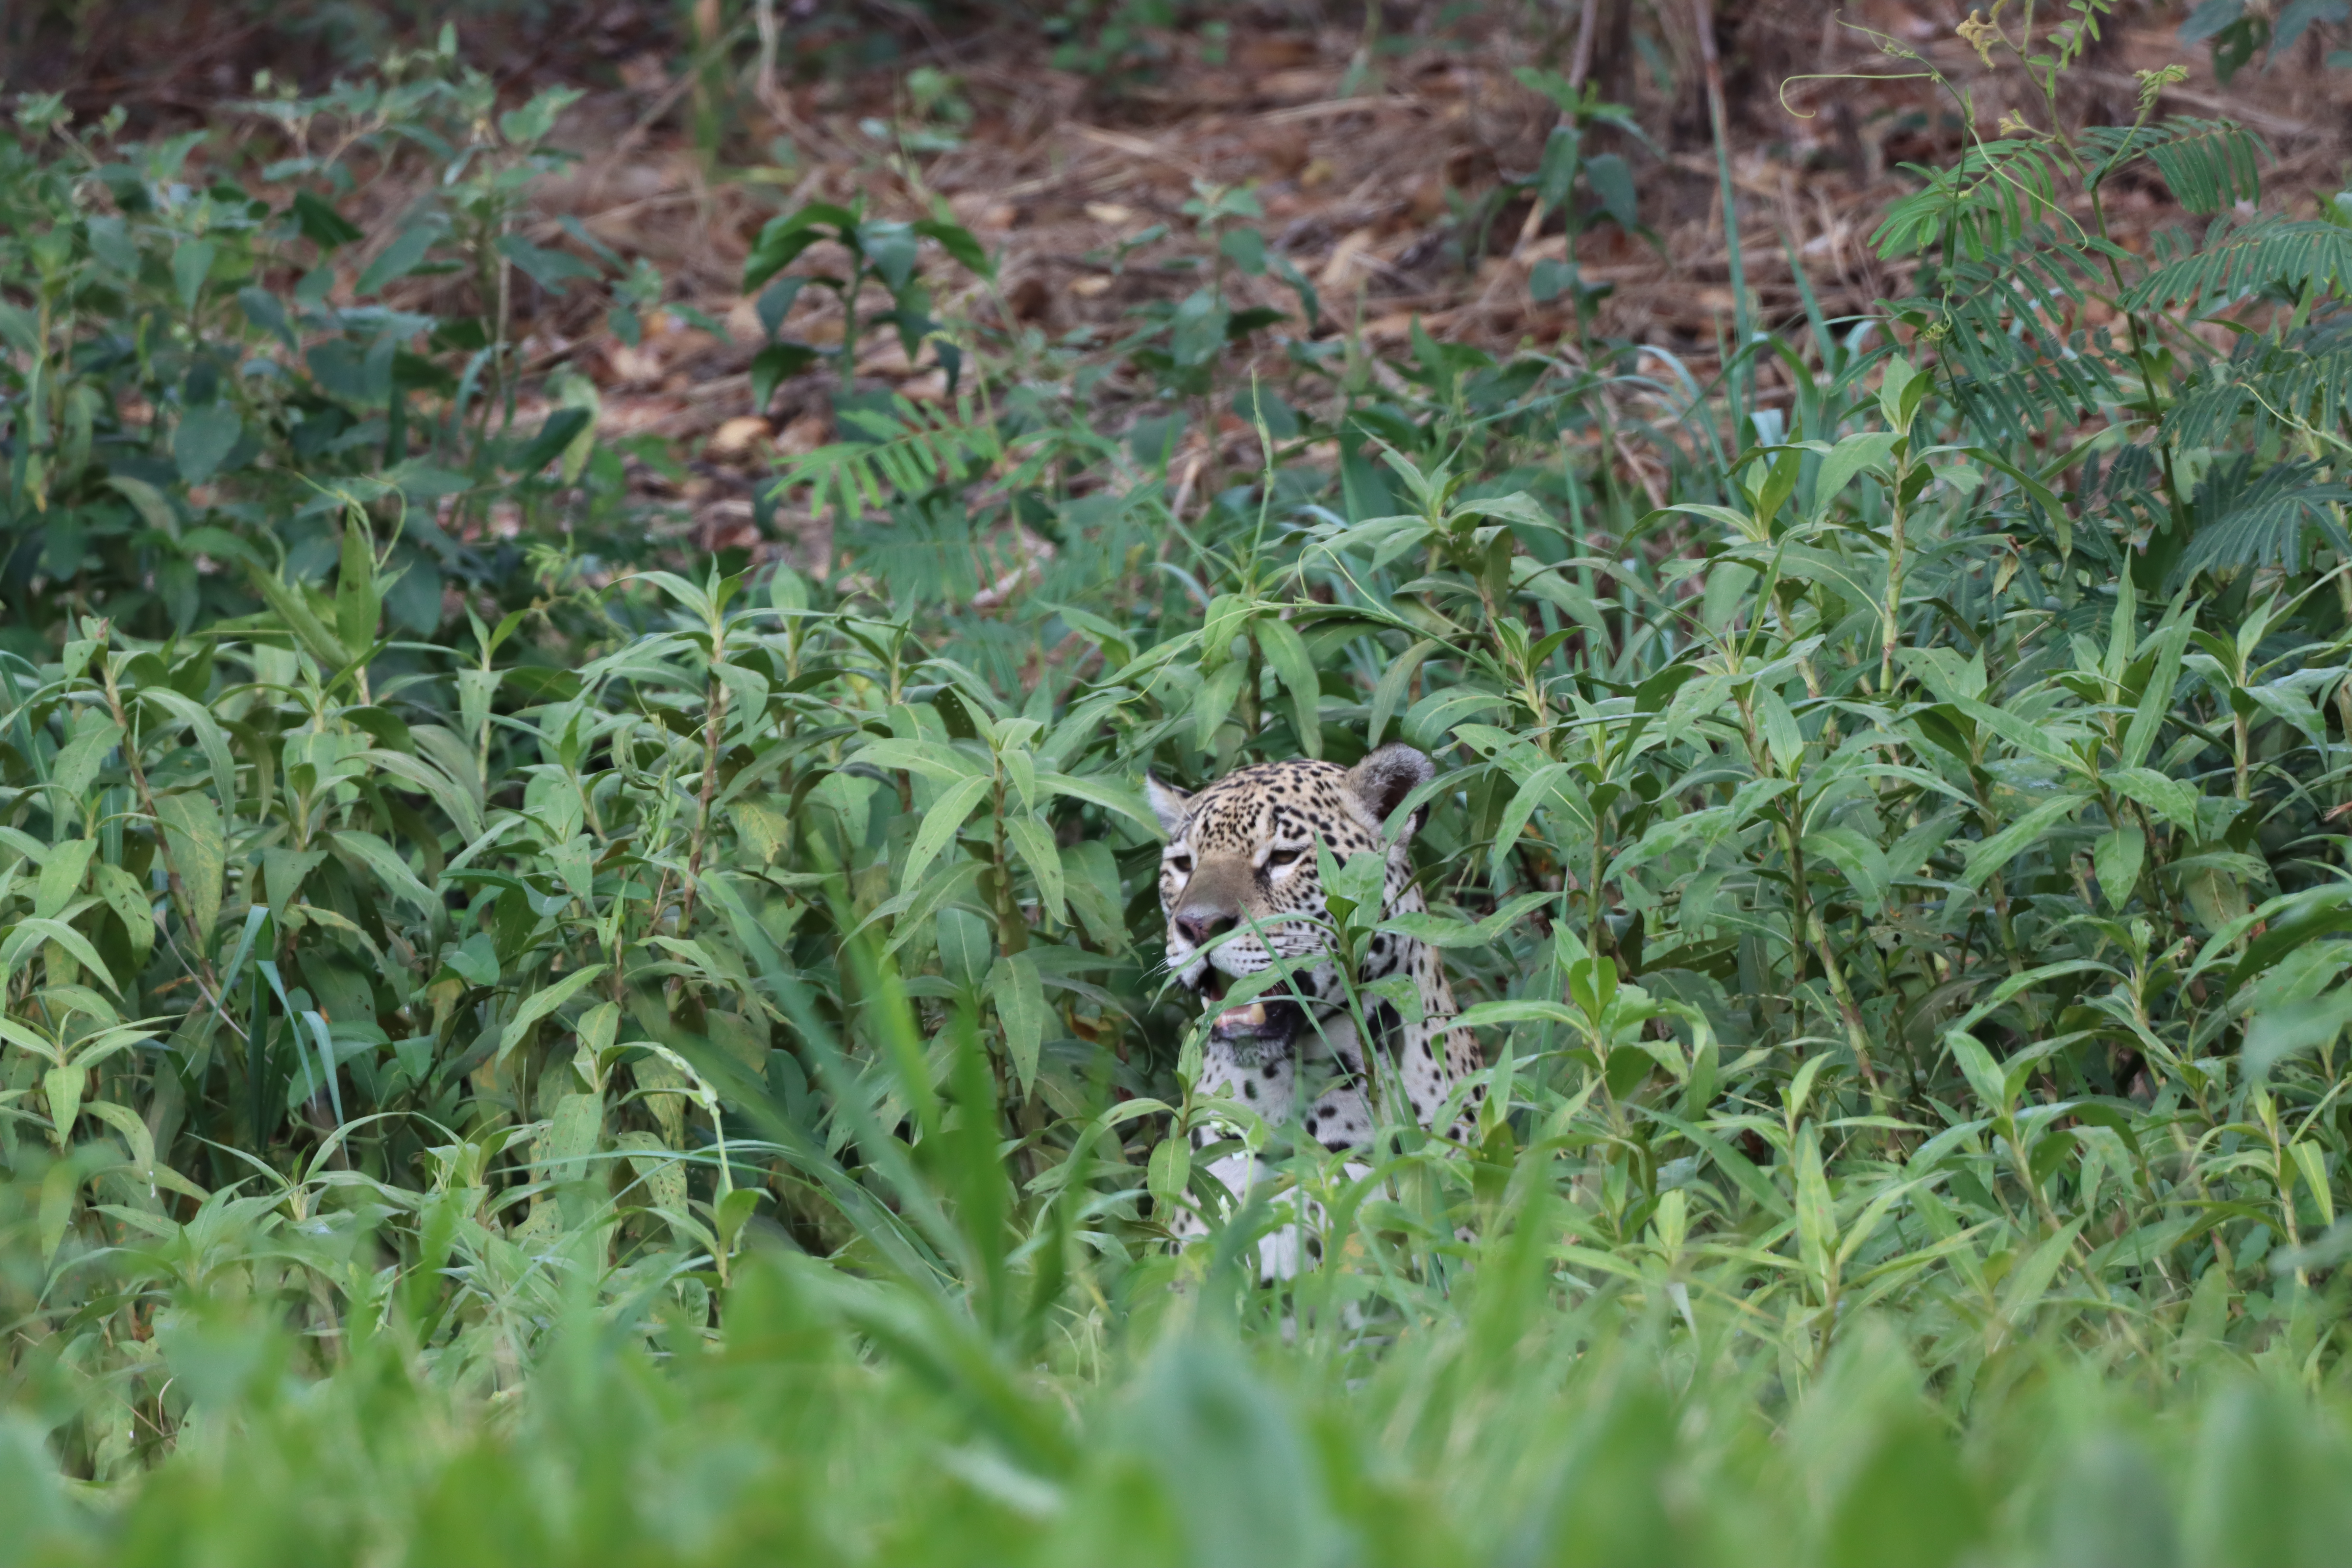
Jaguar: Marcela